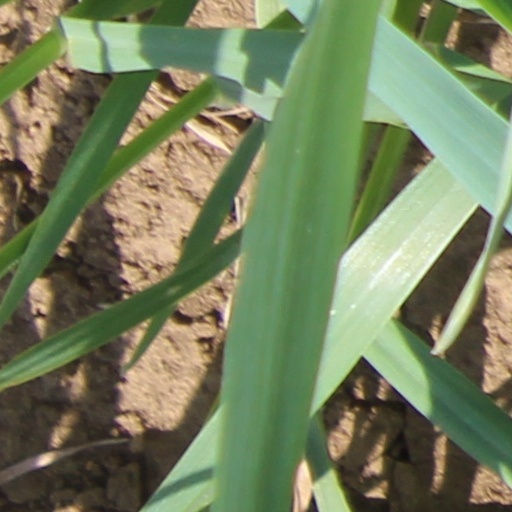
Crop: wheat